Degrassi: Next Class

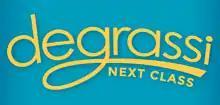
"Degrassi: Next Class" logo

Degrassi: Next Class is a Canadian teen drama television series primarily created by Linda Schuyler. The fifth and to date most recent series in the "Degrassi" franchise and a direct sequel to "," it premiered on Family Channel's new teen programming block "F2N" in Canada on January 4, 2016, and was released on Netflix internationally on January 25, 2016.